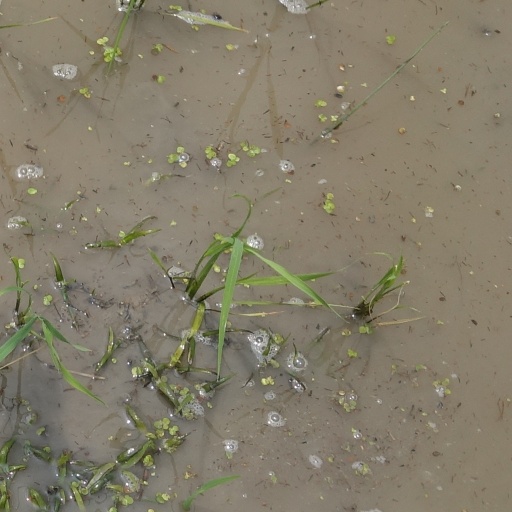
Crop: rice